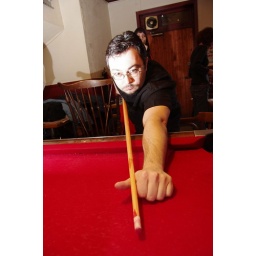
Pentax 360FGZ flash bounced into lamp housing above pool table to simulate ambient light. Thanks to Luc for the idea.